Safeguarding

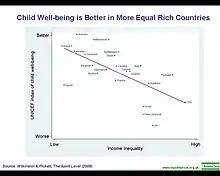
Child well-being is better in rich countries with low economic inequality.

Safeguarding is a term used in the United Kingdom, Ireland and Australia to denote measures to protect the health, well-being and human rights of individuals, which allow people—especially children, young people and vulnerable adults—to live free from abuse, harm and neglect.